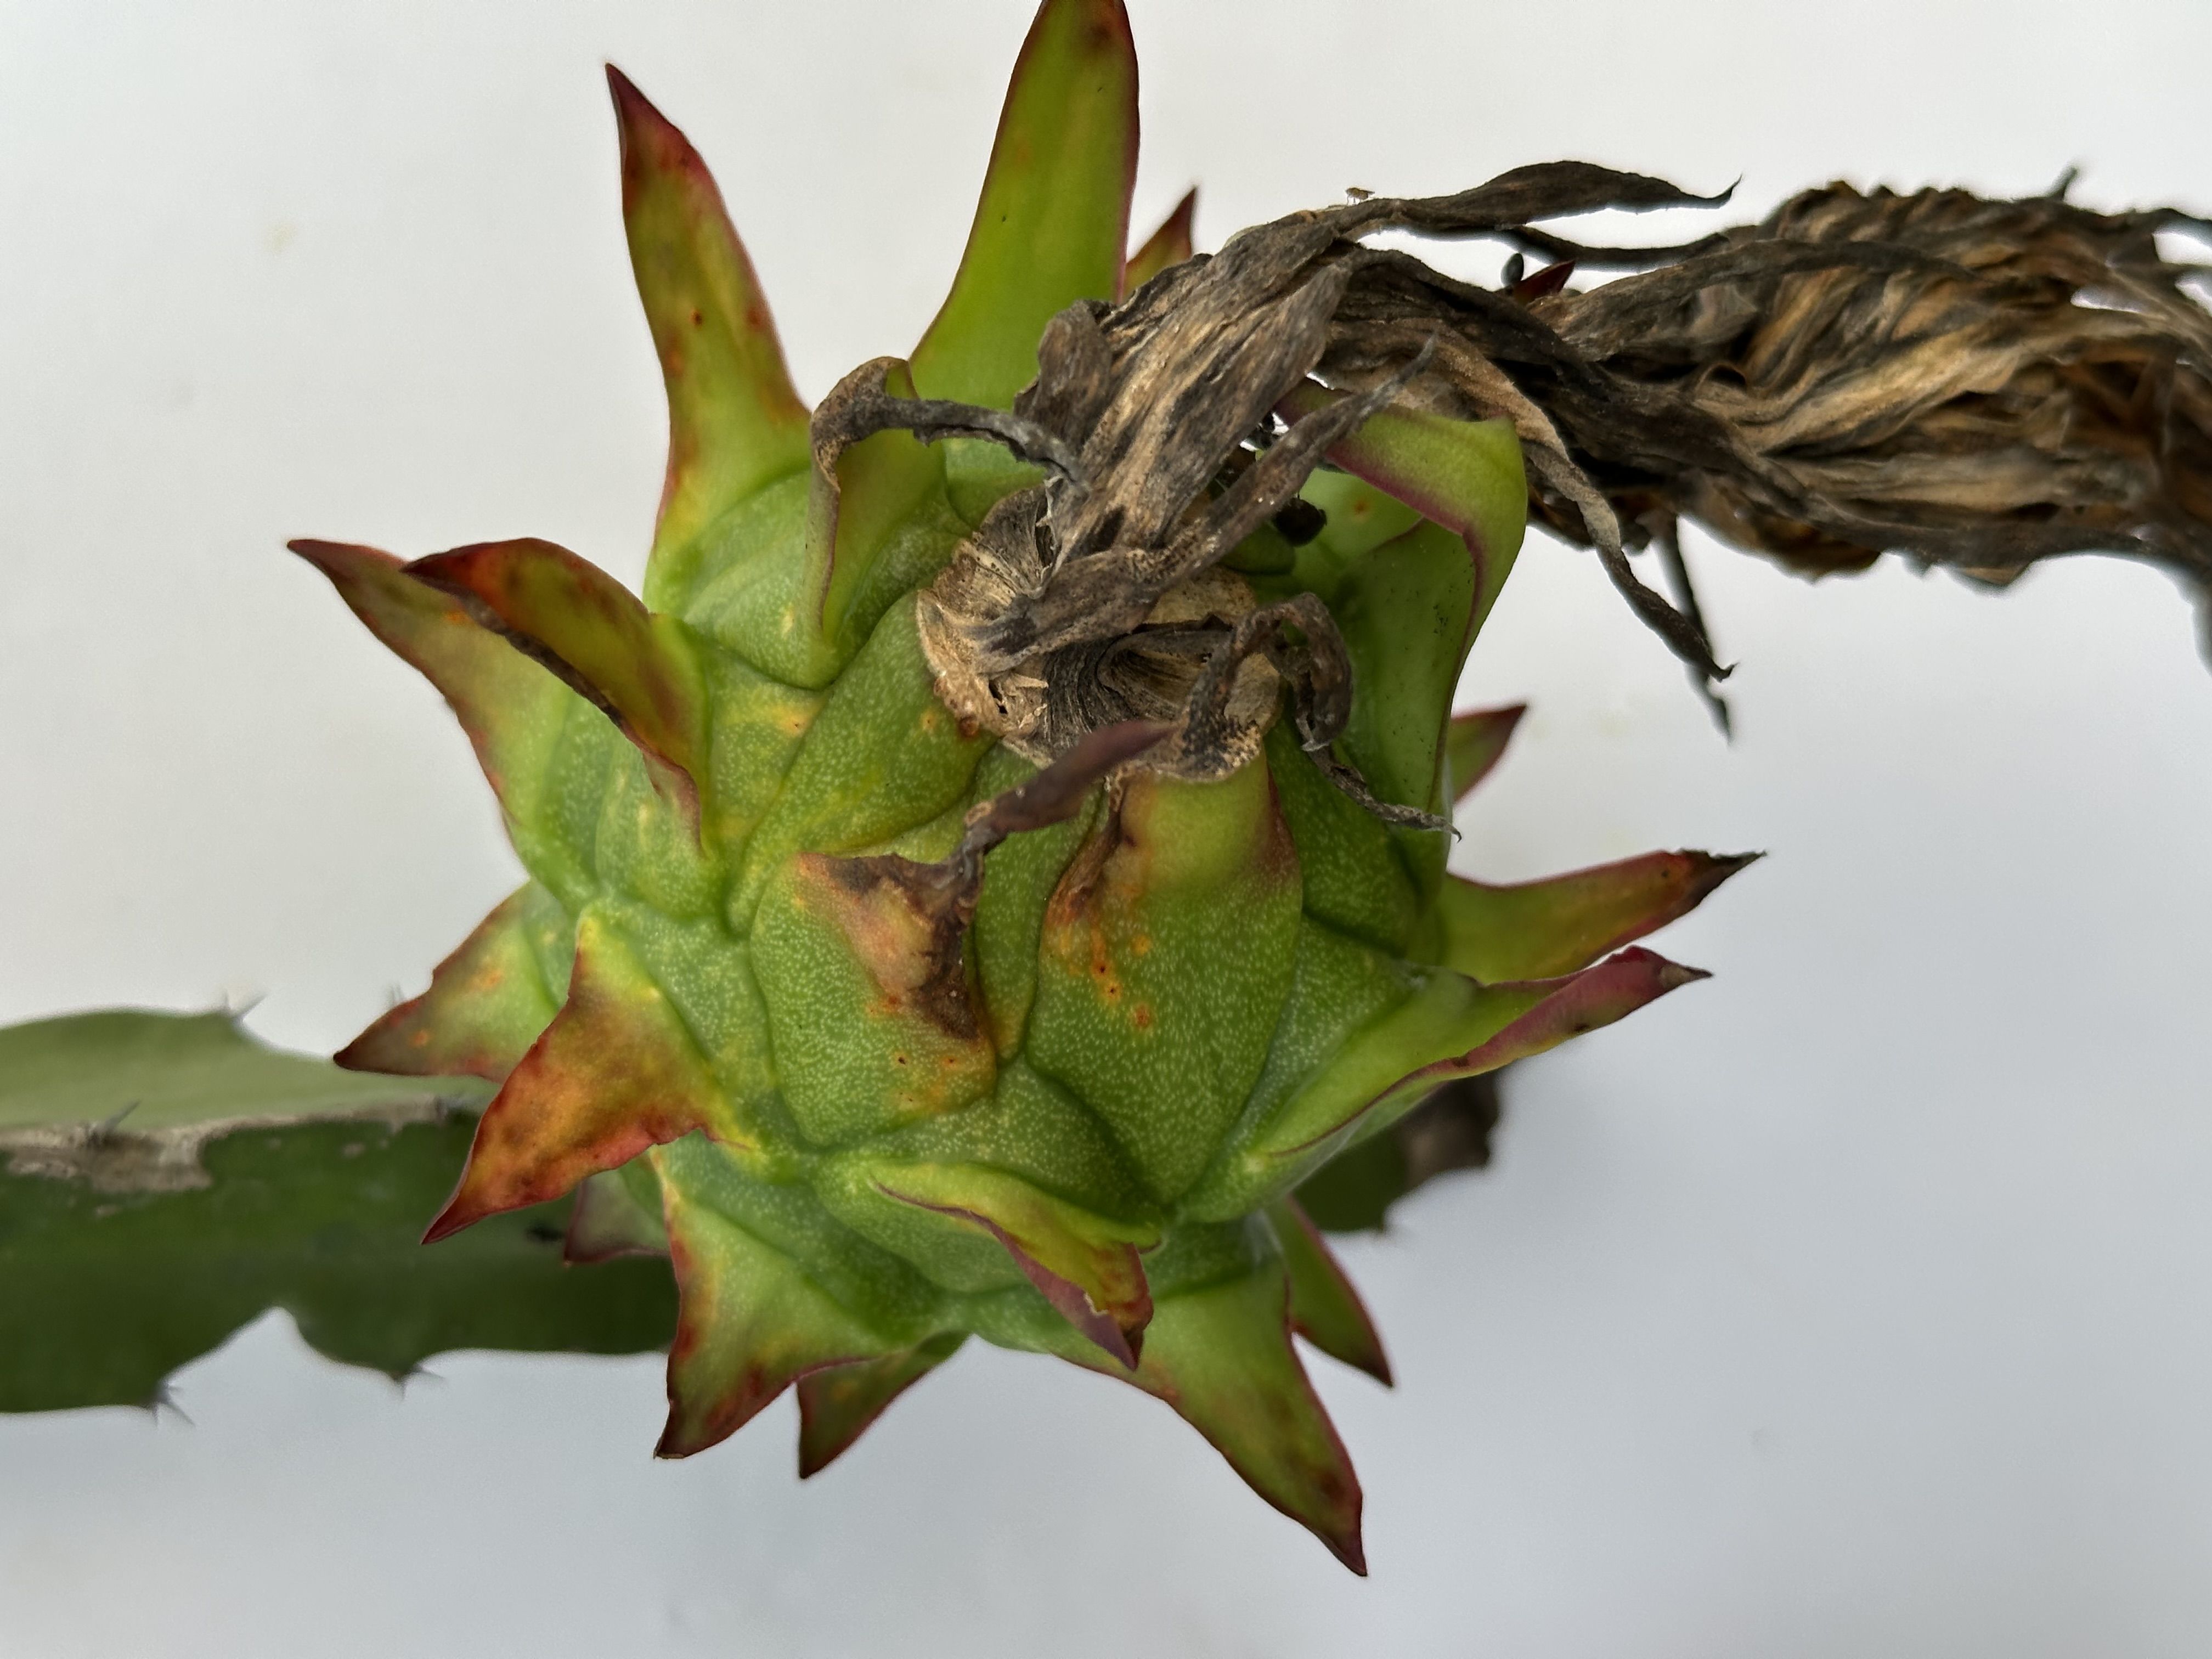
Label: Good fruit